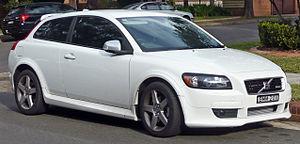
La C30 est une automobile compacte du constructeur automobile suédois Volvo. Son design n'avait plus été vu chez Volvo depuis la 480 en 1986.